Rein Gold

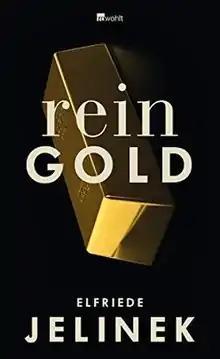
First edition

rein GOLD. ein bühnenessay is a prose work by Elfriede Jelinek, the Austrian winner of the Nobel Prize in Literature in 2004, published in 2013 by Rowohlt Verlag. On 9 March 2014 its world premiere as an opera was staged by Staatsoper Berlin.